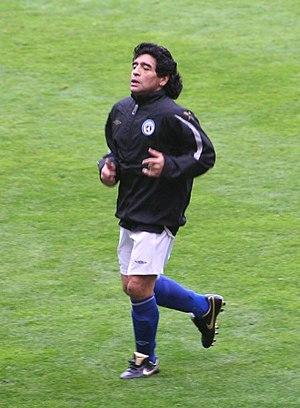
La Società Sportiva Calcio Napoli, littéralement Société Sportive Football Naples, abrégé en SSC Napoli ou plus couramment Napoli en italien et SSC Naples ou plus couramment Naples en français, est un club de football italien fondé en 1926 sous le nom de Associazione Calcio Napoli. et basé à Naples en Campanie.
Diego Armando Maradona, né le 30 octobre 1960 à Lanús, est un footballeur international argentin devenu entraîneur. Il évoluait au poste de milieu offensif sous le maillot numéro 10.